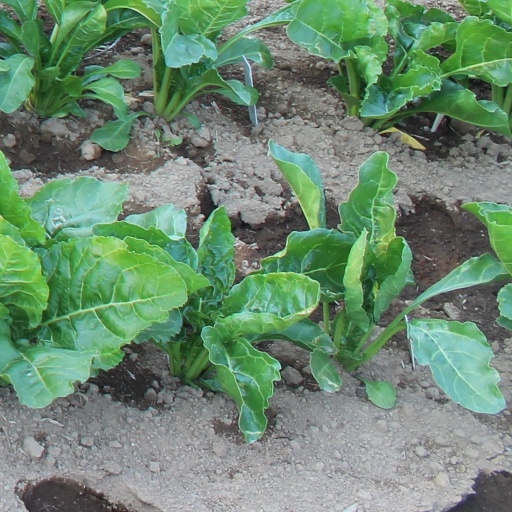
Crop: sugar beet